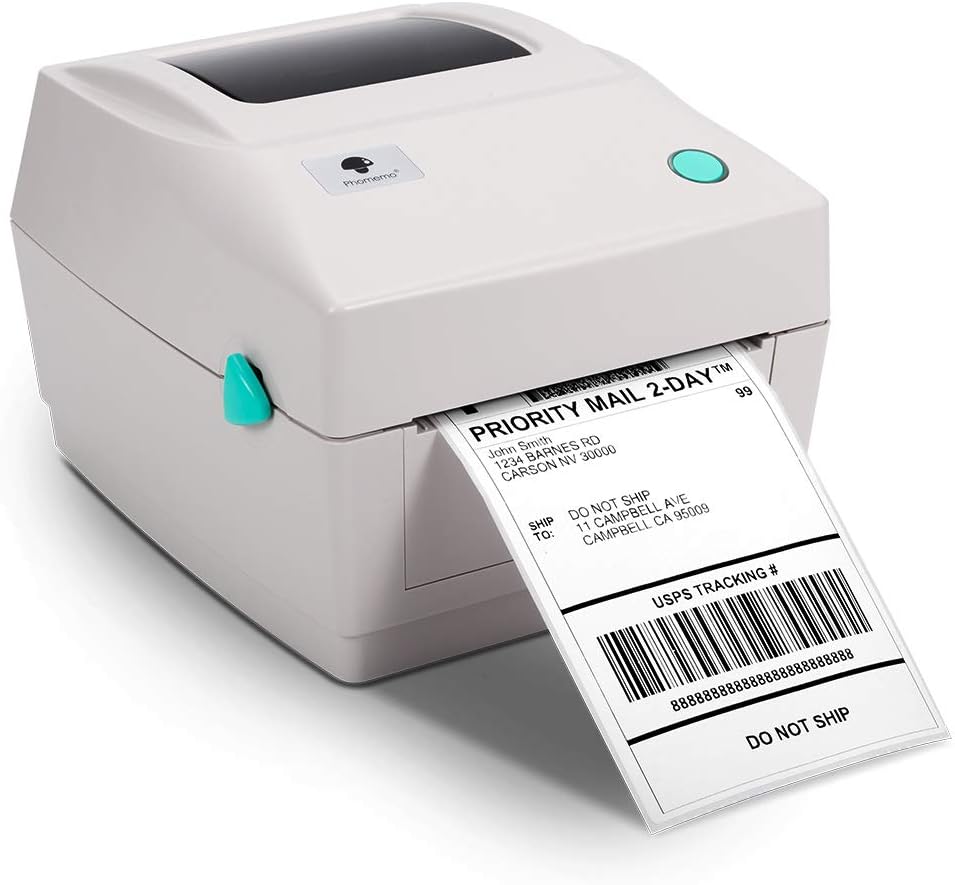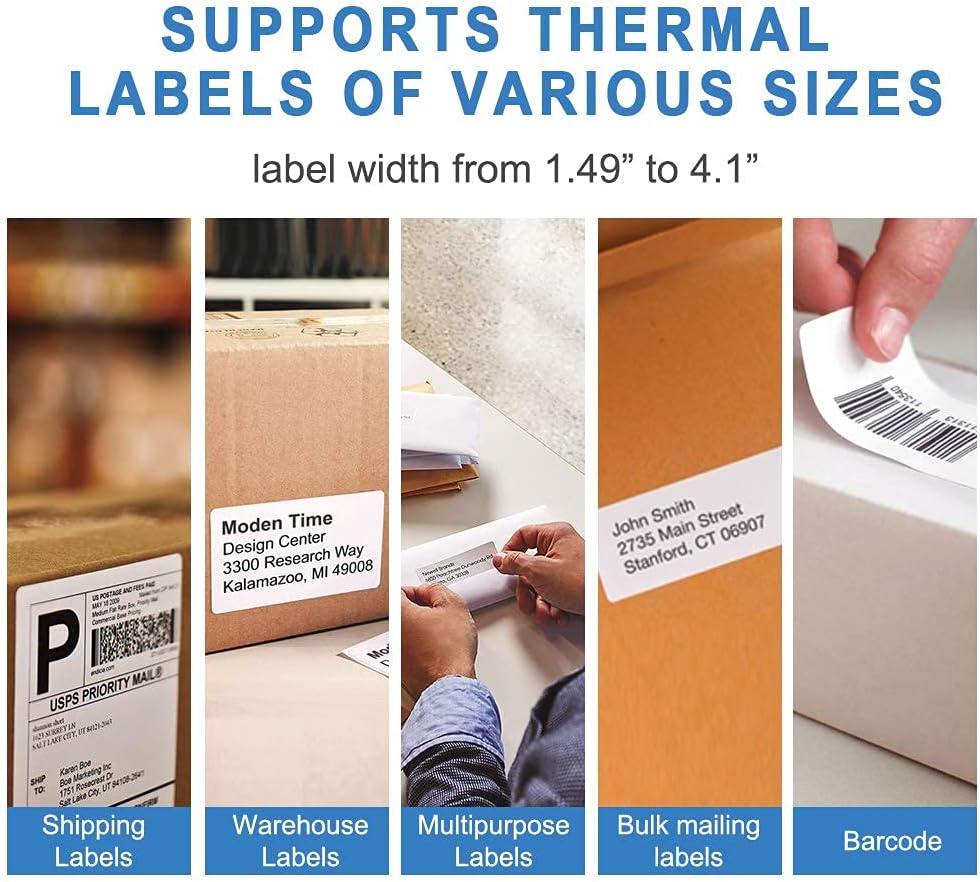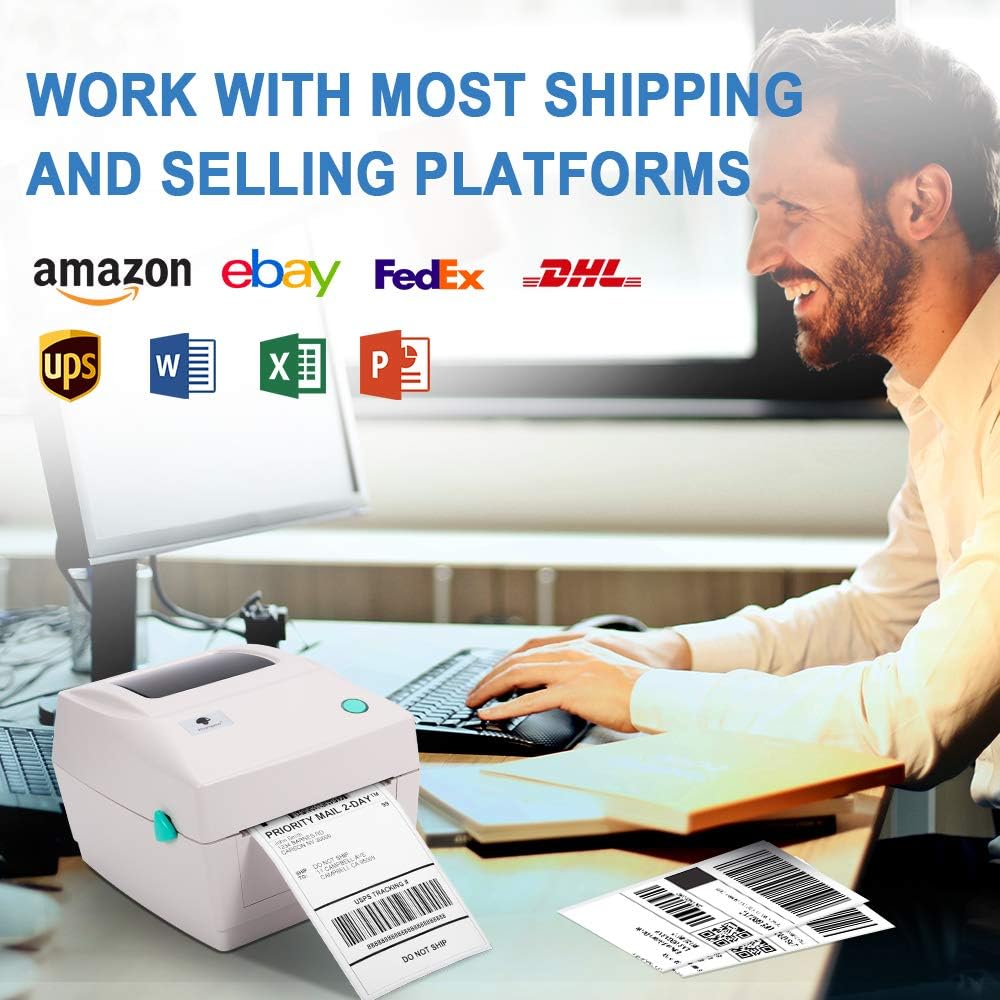
Shipping Label Printer 4x6 Thermal Printer for Shipping Labels, High Speed Commercial Grade Inkless Desktop Label for Printer Compatible with UPS, USPS, Etsy, Shopify, Amazon, FedEx, Ebay
Category: All Electronics
Features ●Saving Money: Direct thermal technology, no ink or toner require, working with most thermal label paper. ●Compatible with all Major Platforms: Including Shopify, Etsy, eBay, Amazon, ShipStation, Shippo, ShippingEasy, UPS WorldShip, BigCommerce, Sellbrite, FedEx Ship Manager, Poshmark, and others.  ● Stable, Fast, Efficient: 152mm/s (6 in/sec) - one 4x6 shipping label can be printed per second, continuous printing for more than 12 hours, at least 43200 pieces shipping labels without paper jam. ●High quality: crystal clear bar codes and graphics can still be printed after more than 12 hours of continuous operation ●Compatible with Windows - The simplicity of the setup no matter what your operating system is. compatible with Windows XP or newer. Item: High Speed Thermal Shipping Printer Specification: Printing Technology: Direct Thermal Resolution: 203DPI Max. print speed: 152mm/S (6''/Sec) Supported labels width is from 0. 75" to 4. 25". Supported labels maximum print length from 0. 39" to 70". Comptitable: Windows   Does not support chrome OS system. Support printing label type: roll label and fanfold label Memory: 8MB SDRAM, 2MB flash Electrical: 24V, 2.5A Printer Output Type: Monochrome Package: 1 X Thermal Label Printer 10 X 4'' x 6'' Thermal Shipping Paper 1 X Charging Cable 1 X Manual
Features: Easy to Set up - The Ink-free thermal printer comes with office USB Disk which includes the Printer Driver, User Manual, How-to-Videos, FAQs for easy setup. Also you can simply customize labels from Microsoft, Mac Address Book and BarTender Barcode Edit, etc. | Auto Paper Size Learning - This 4x6 thermal label printer automatic determines the label size and gap. Ideal for 4" x 6" shipping labels, warehouse labels, barcode, bulk mailing labels, Amazon FBA Labels, Food Nutrition Labels, UPS,etc. Printing width form 0. 75" to 4. 25", printing length from 0. 39" to 70". Support roll paper and fanfold paper. | Fast & Durable - This shipping label printer is Lightning Fast at 152mm/s, 80 labels/min. High-Speed Printing - continuously work over 12 hours and print at least 43200 pieces of 4"x6" shipping labels without paper jam. | Lower Cost - Phomemo shipping label printer with thermal direct printing technology NO need any cartridges, ink, or ribbon. Without proprietary labels, works with any Thermal Direct Label including free UPS labels - save hundreds of dollars on label costs